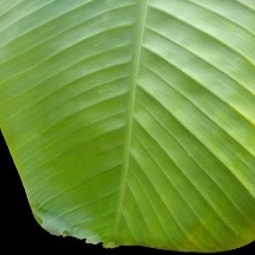
Label: Healthy